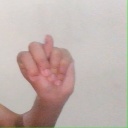
अक्षर: न